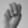
ASL letter: M